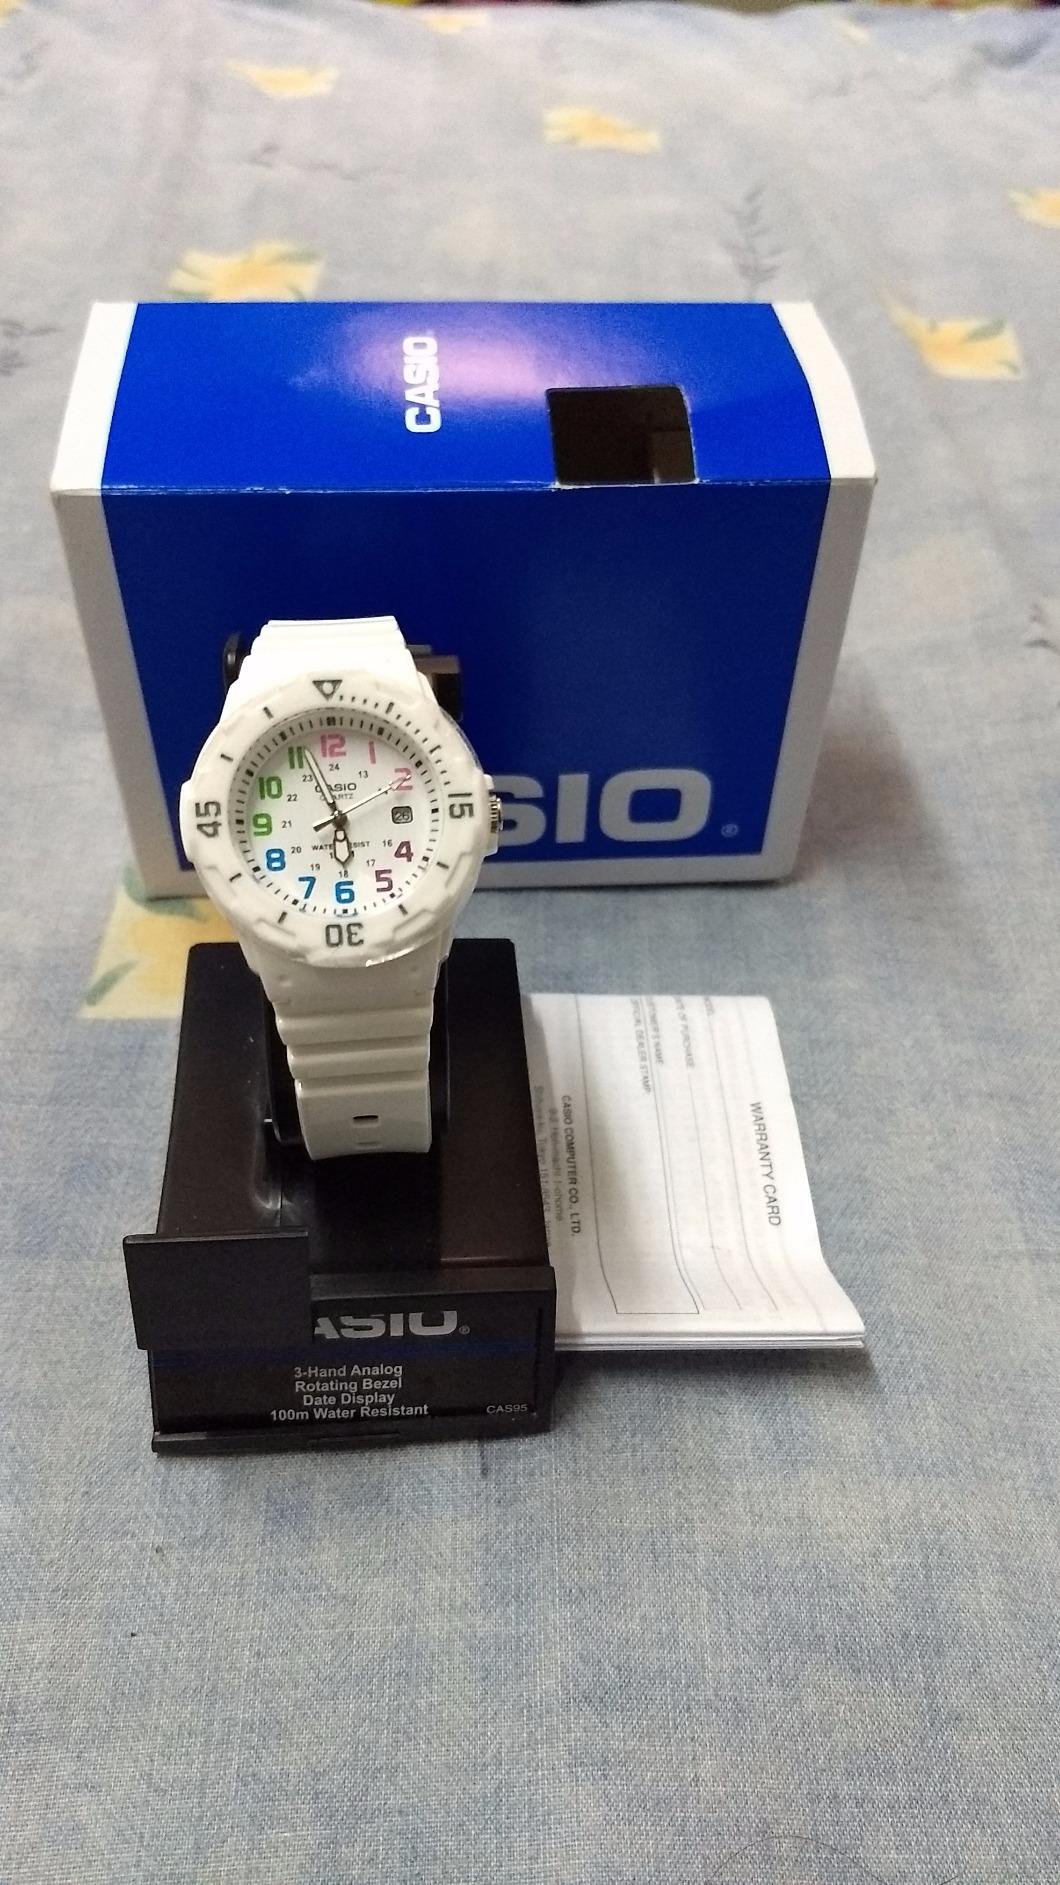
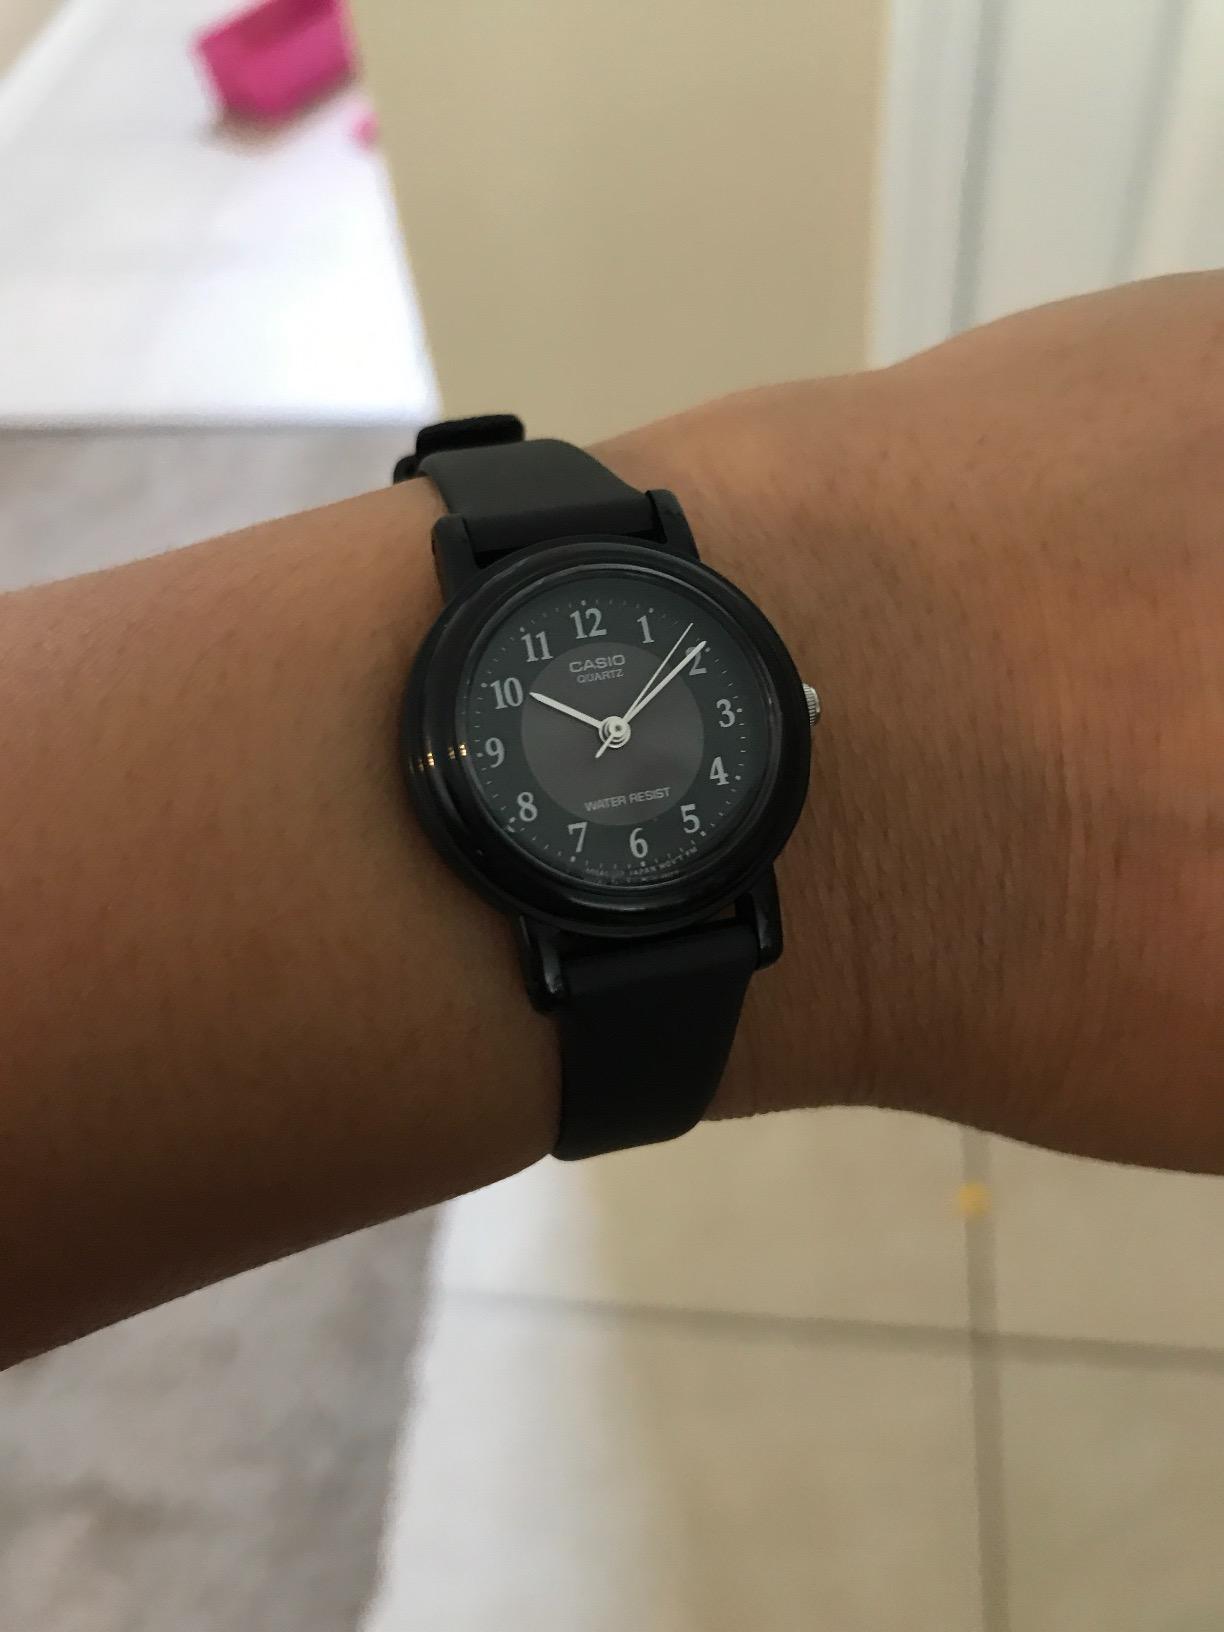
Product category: accessories_watch
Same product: no